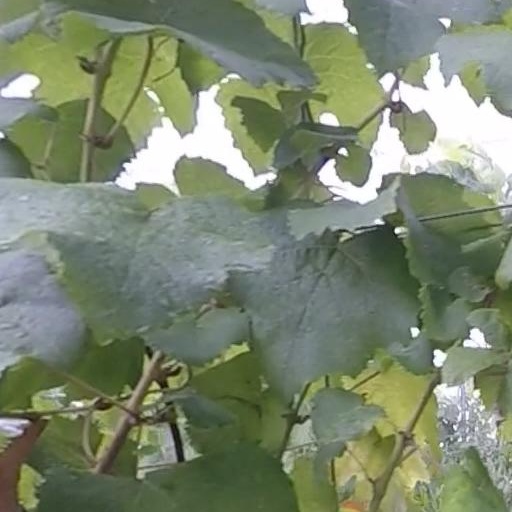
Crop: grape